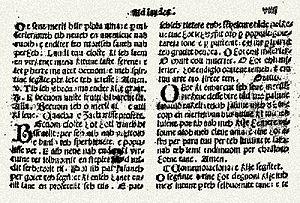
La littérature albanaise est la littérature écrite par des auteurs de langue albanaise d'Albanie et du Kosovo voisin.